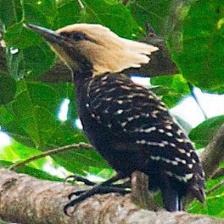
Species: BLONDE CRESTED WOODPECKER
Scientific name: CELEUS FLAVESCENS